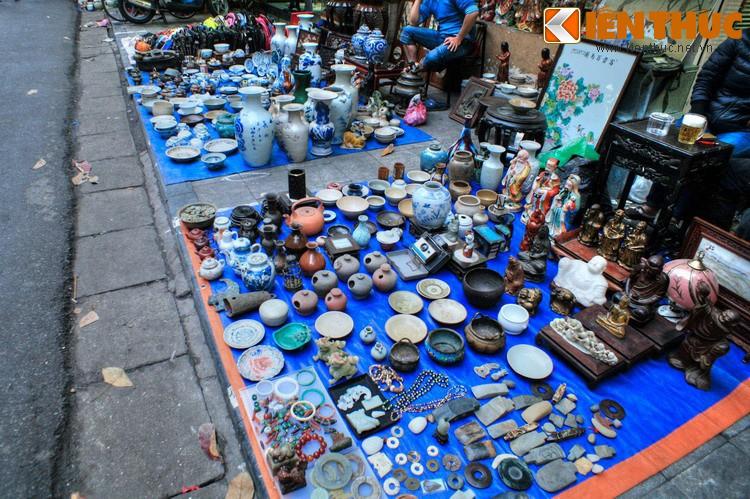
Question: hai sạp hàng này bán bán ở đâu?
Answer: ở trên vỉa hè